National colours of the United Kingdom

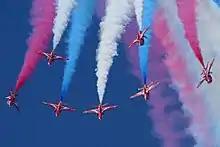
Red Arrows with red, white and blue smoke

The national colours of the United Kingdom are usually identified as the combination of red, white and blue in that order. These colours are the same as in the flag of the United Kingdom. The colours of the flag are in turn taken from the flags of England (white and red) and of Scotland (blue and white), which have been combined to form the union flag; to this was later added a red saltire for Ireland. The UK's constituent countries are normally identified respectively with white (England), blue (Scotland), red (Wales), blue (in respect of Ireland in general), and occasionally black or gold (for the culturally distinctive English county of Cornwall).